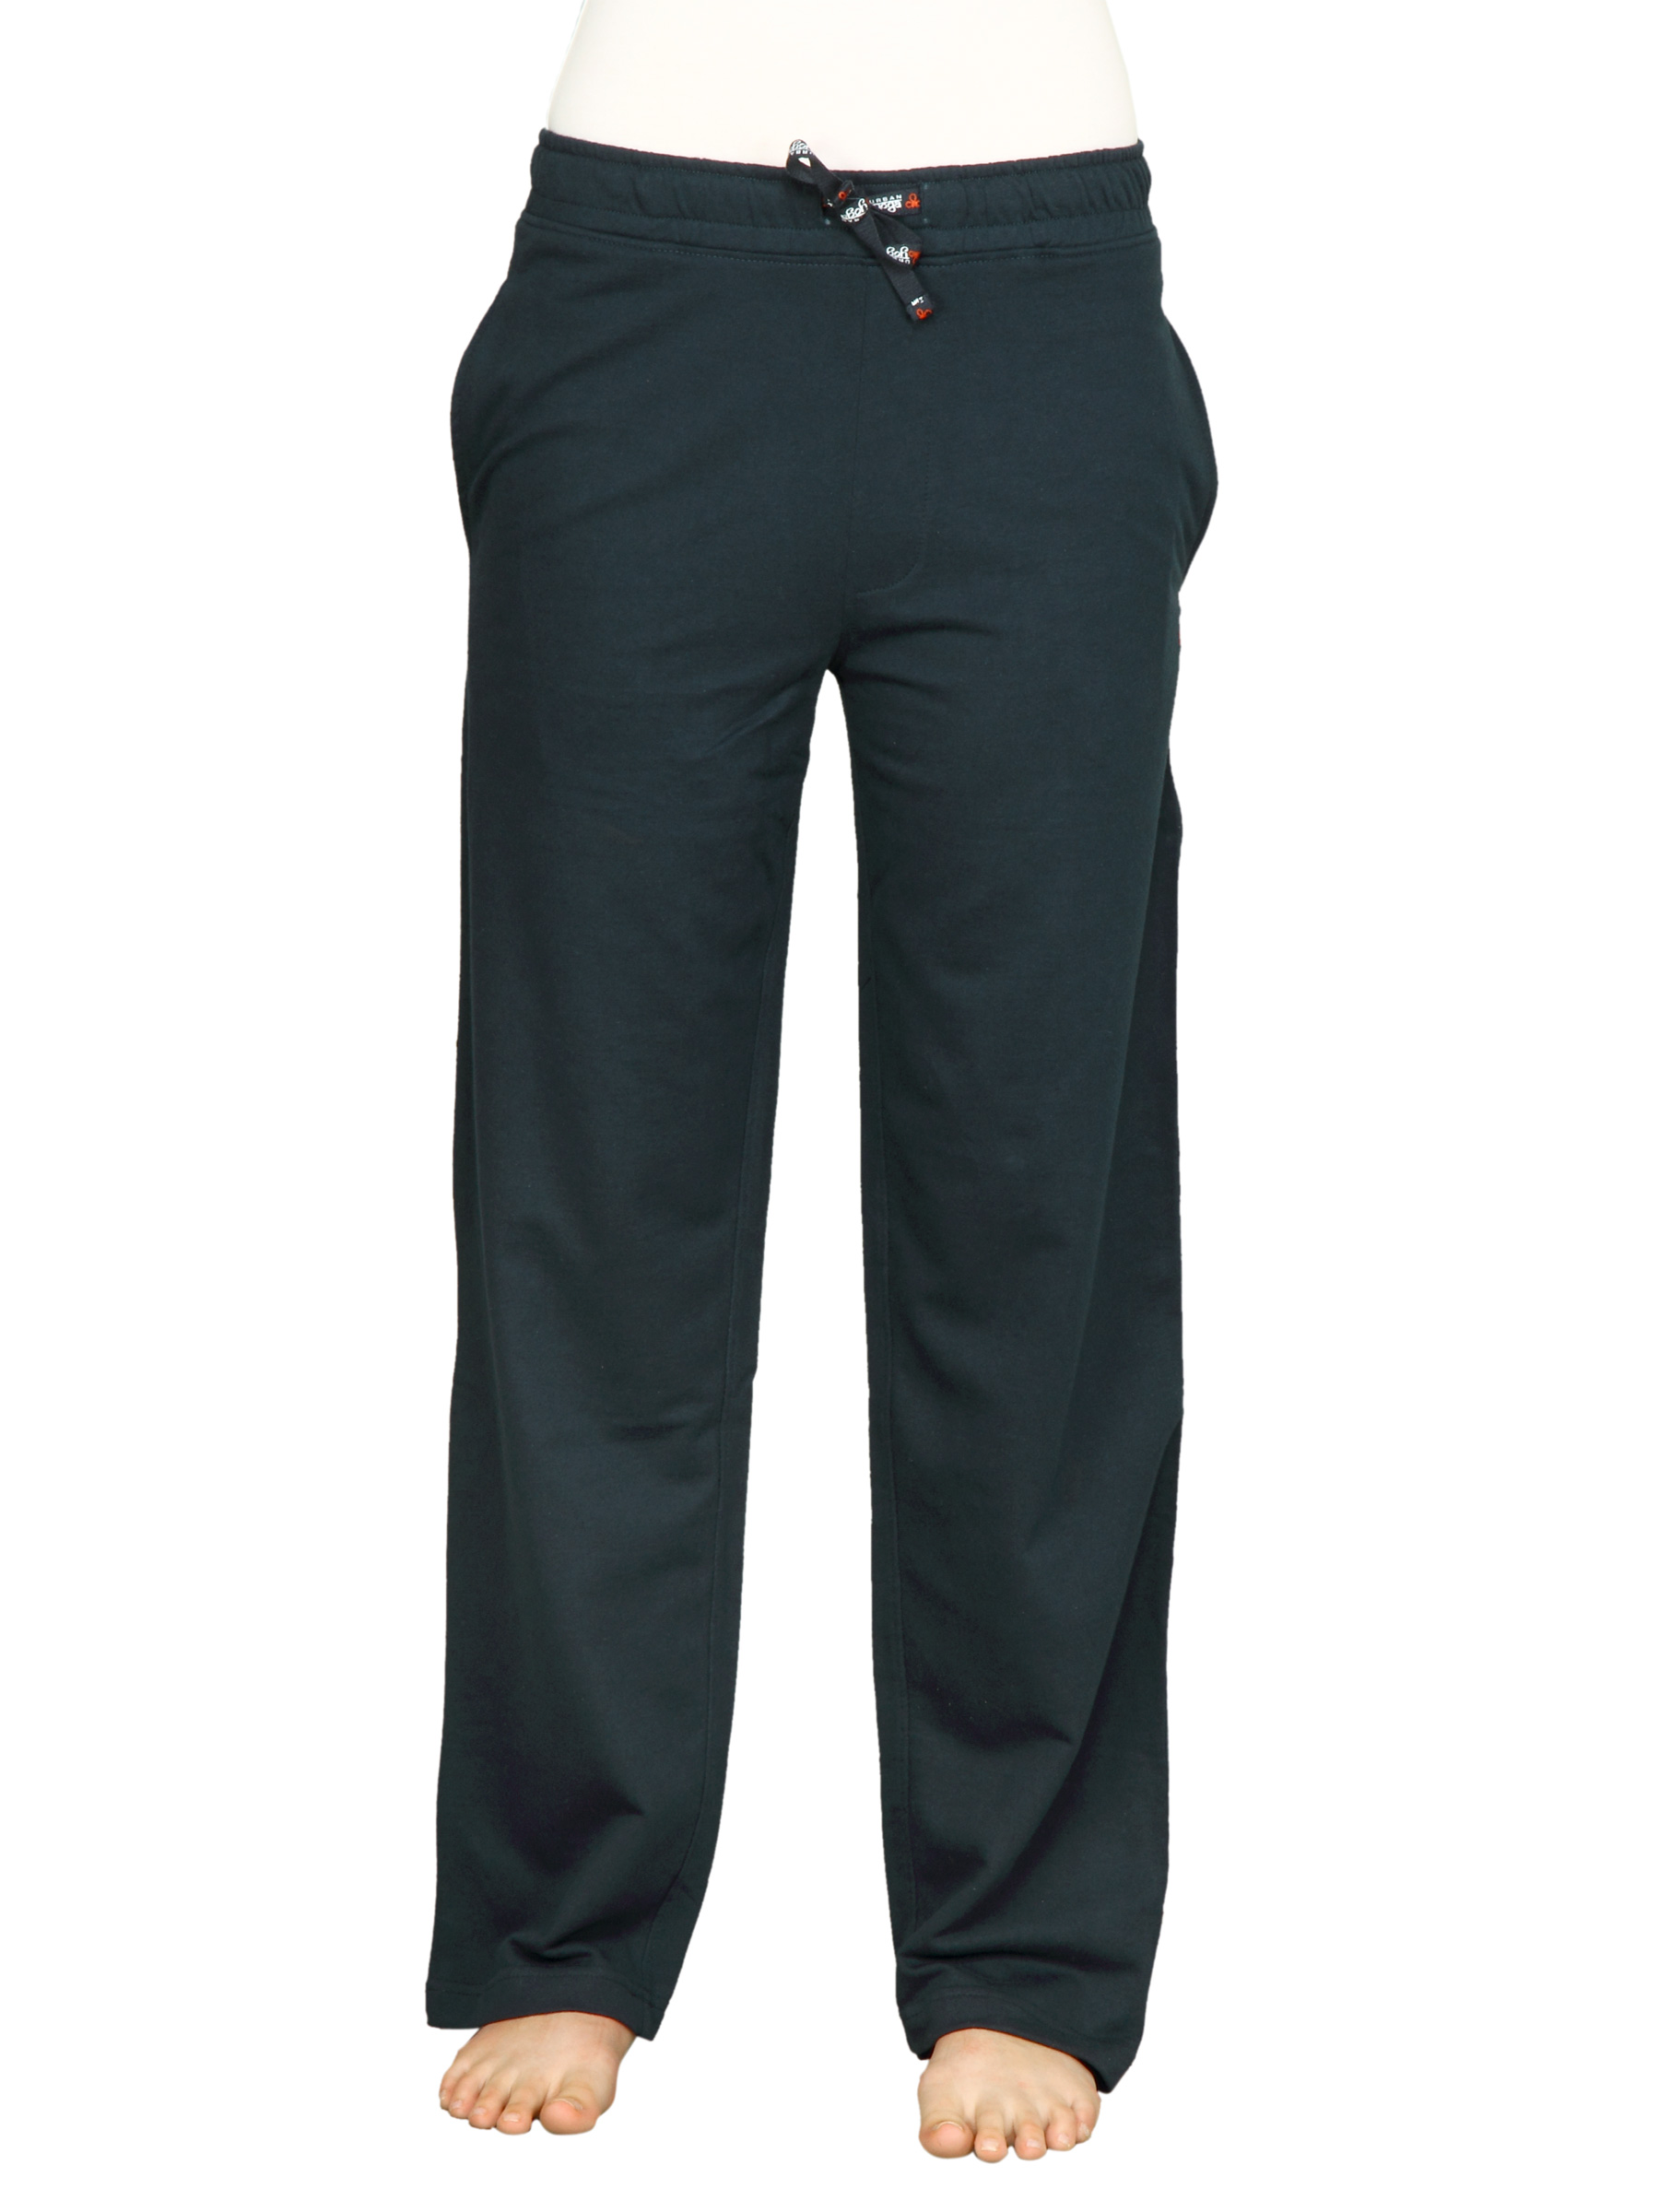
Urban Yoga Women Summer Bottoms Navy Blue Track Pants
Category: Apparel / Bottomwear / Track Pants
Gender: Women
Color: Navy Blue
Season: Summer 2011
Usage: Sports